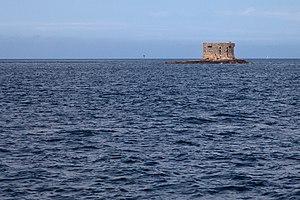
Voici une liste des phares des Îles Anglo-Normandes. Cet archipel se trouve à l'ouest de la presqu'île du Cotentin dans la Manche. La Trinity House Lighthouse Service, située à Londres, est le service britannique des phares chargé de la navigation maritime et de la maintenance des îles anglo-normandes..
Le petit Ruau est une passe maritime qui sépare l'île de Guernesey de l'île d'Herm dans les îles Anglo-Normandes.
La tour Bréhon est une tour Martello qui s'élève au milieu de la passe du Petit Ruau entre les îles Anglo-Normandes de Guernesey d'une part, de Herm et de Jethou d'autre part.